Aleksey Konstantinovich Tolstoy

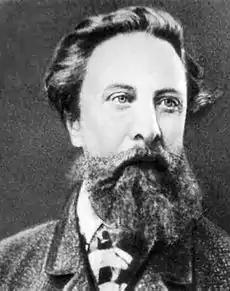
"His idea that 'violence and suppression of free thought were contrary to God's will' was not just a pretty phrase but an innermost conviction. For he was indeed a noble man". – Yuly Aykhenvald.

Tolstoy's ballads and songs were close to traditional bylinas both in essence and form; in fact, the author himself made no distinction between the two genres. Critics argued that (unlike, say, Nekrasov) Tolstoy used folklorisms as a mere stylistic instrument, using stories from the history of the Russian Middle Ages as a means to convey his own ideas and theories ("Zmei Tugarin"), and to link historical utopias with relevant social comment ("Boryvoi", "Vasily Shibanov"). Tolstoy tended to greatly idealise Russia's pre-Mongol past which made the traditional bylina characters almost superheroes. "It's hard to recognize Alyosha Popovich, eyes-a-jealous, hands-a-grabbin'- as a romantic youth, speaking of love and devotion to his beloved," Semyon Vengerov remarked. Likewise, the fearsome Ilya Muromets who came across as a rather violent, dangerous and often sacrilegious type in folk bylinas, was portrayed by Tolstoy as a "benign grandfather figure," rather gracious and well-spoken.